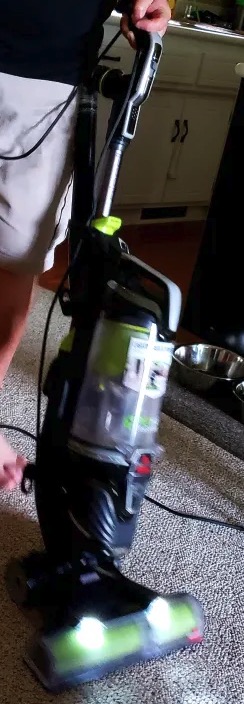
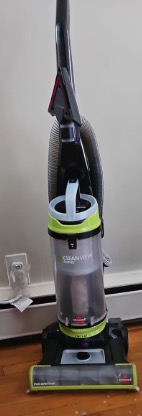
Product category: items_vacuum
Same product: no